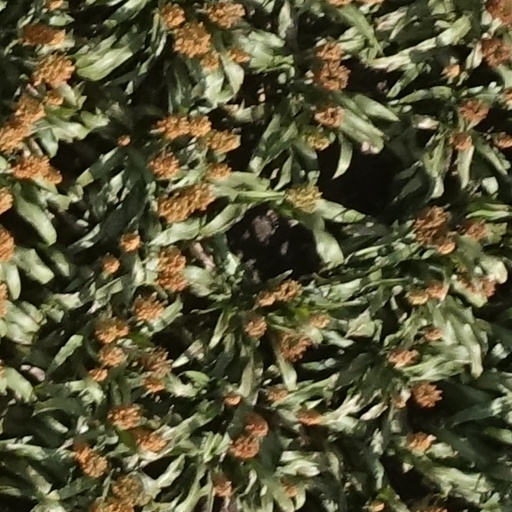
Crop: sorghum